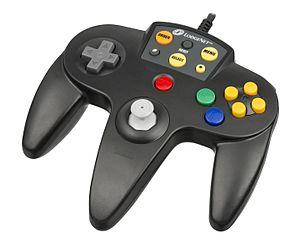
Les Nintendo Gateway System étaient des variantes de consoles Nintendo, parmi lesquelles la SNES, la Game Boy et ses évolutions, la Nintendo 64 et la GameCube, qui étaient présentes dans certains avions des compagnies Northwest, Singapore Airlines, Air China, Air Canada, Alitalia-Linee Aeree Italiane, All Nippon Airways, British Midland International, Kuwait Airways, Malaysia Airlines, Thai Airways et Virgin Atlantic, ainsi que dans certains hôtels appartenant à des réseaux tels que LodgeNet, NXTV ou Quadriga, de fin 1993 jusqu'à la fin des années 2000.